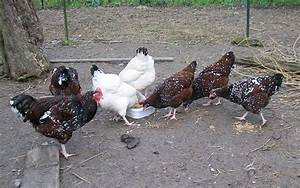
Label: gallina